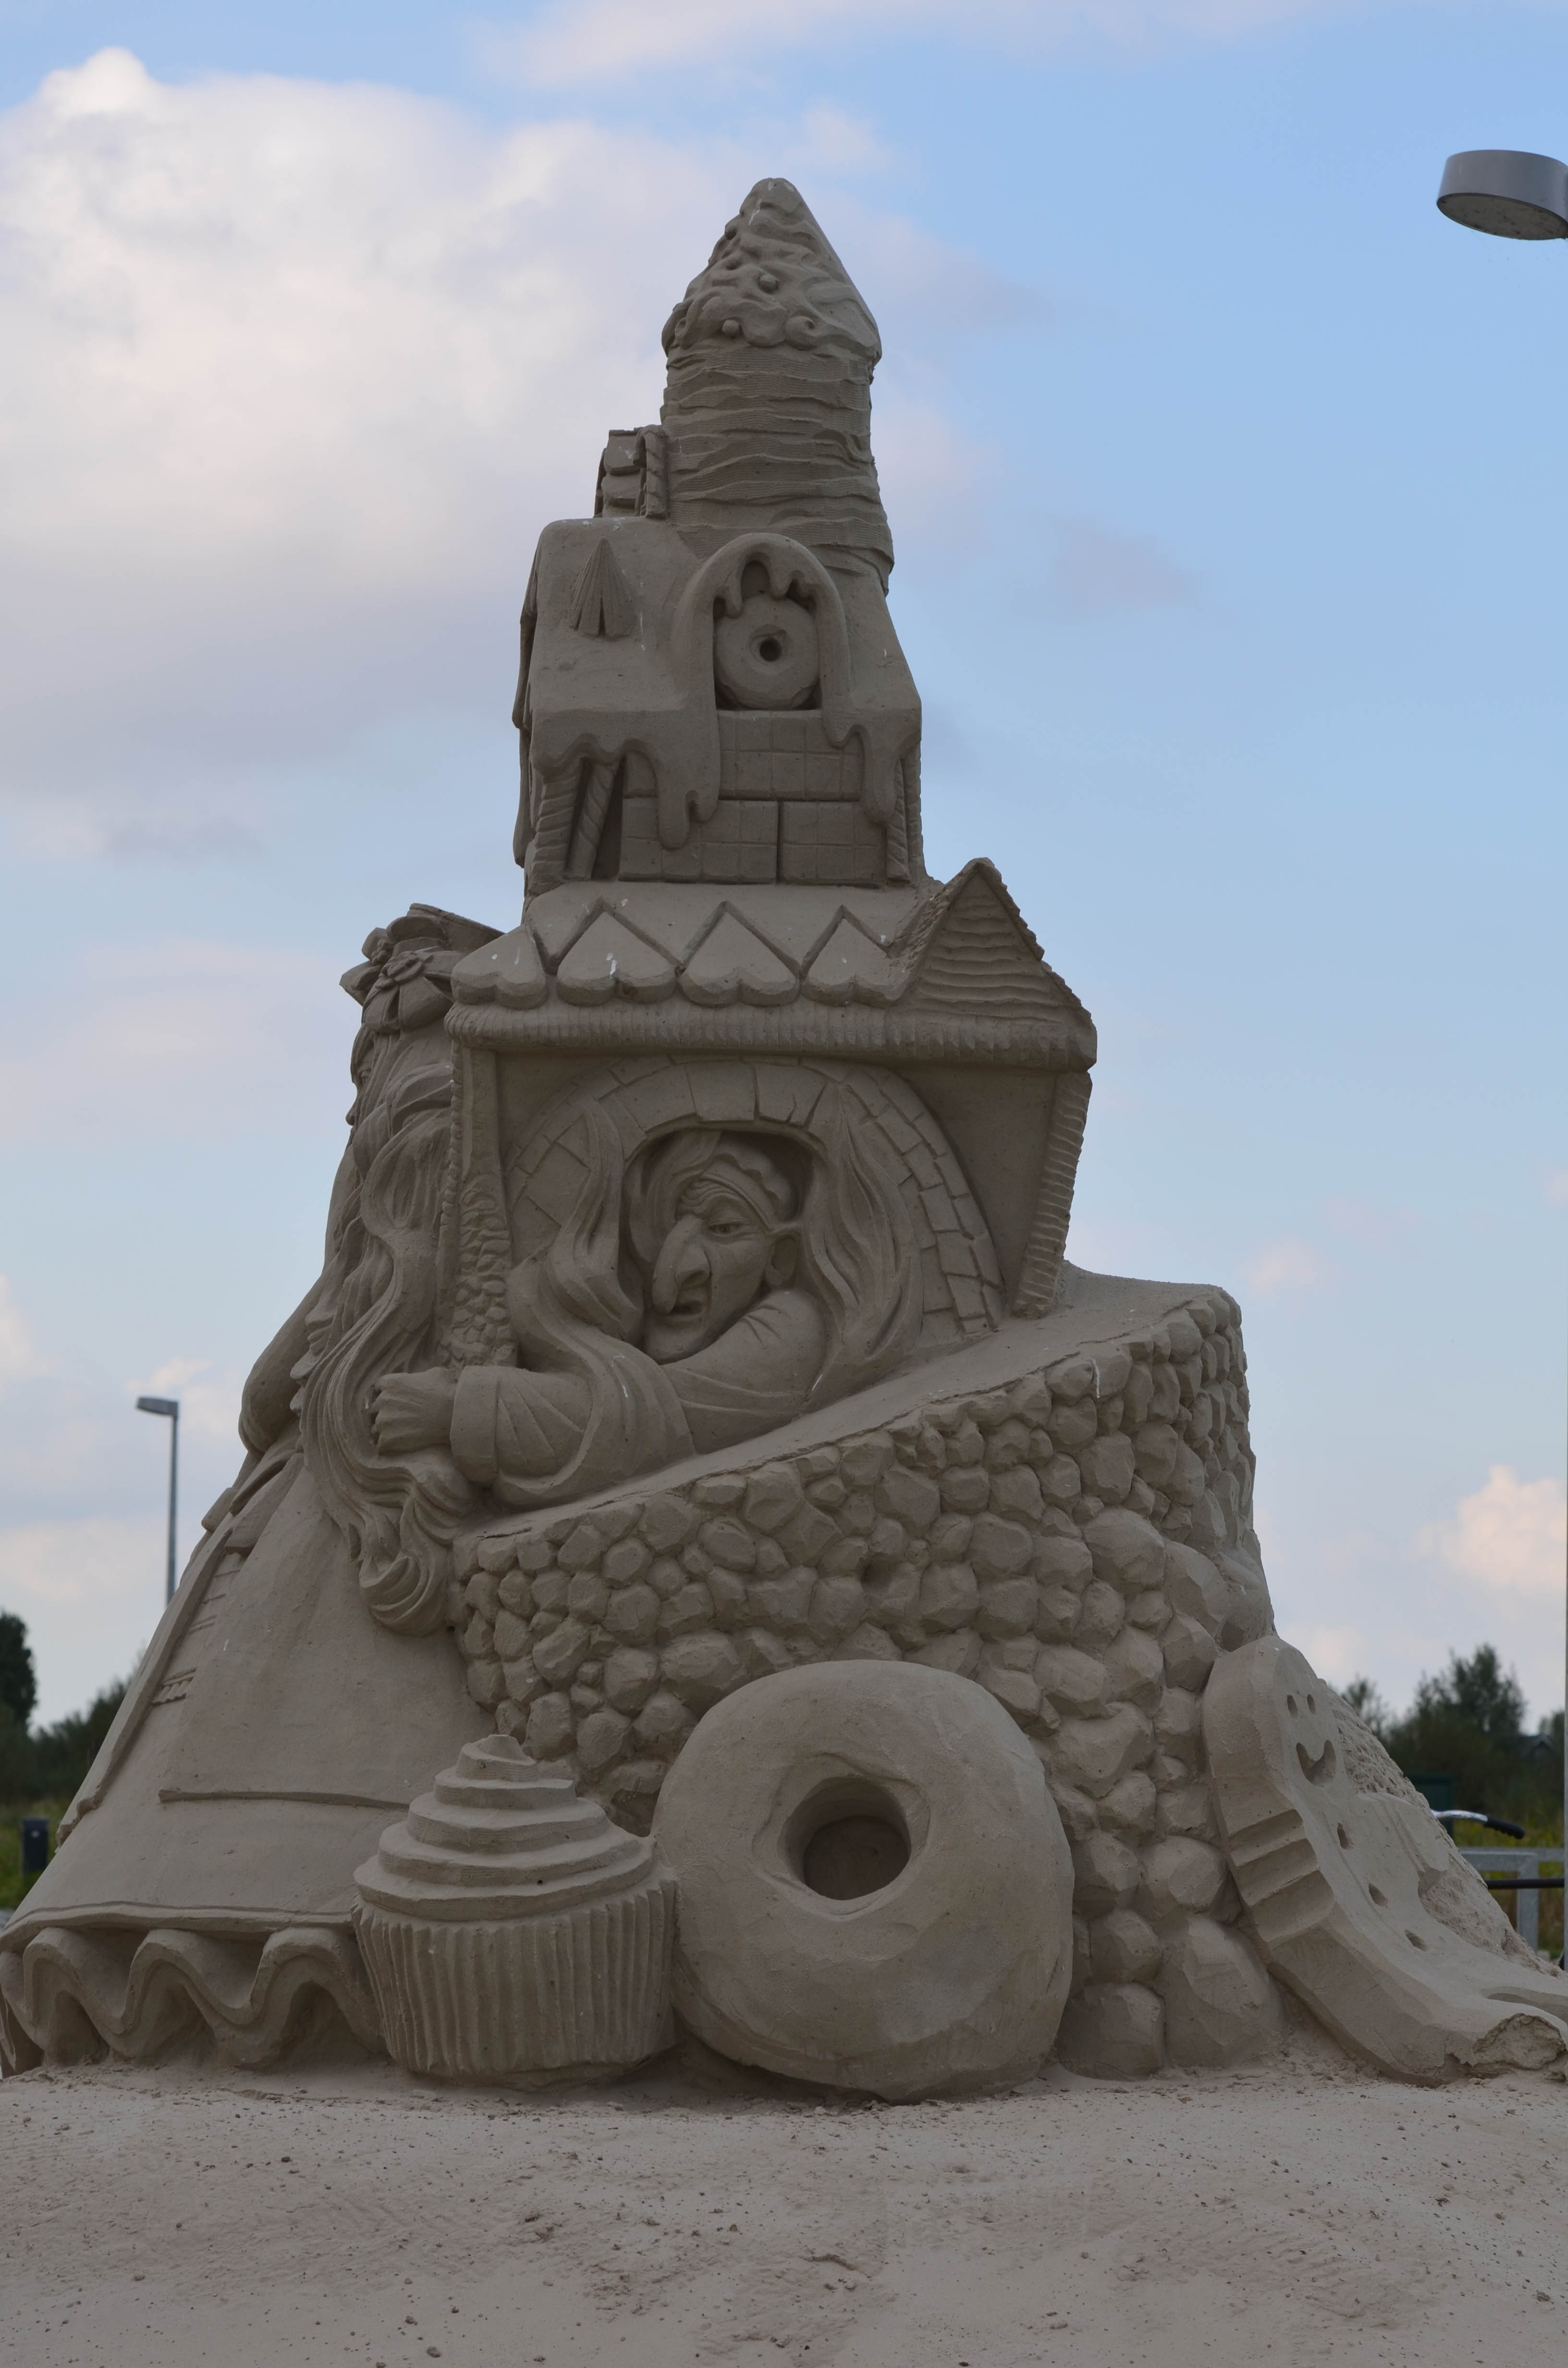
sand, rock, monument, statue, sculpture, art, temple, carving, stone carving, sand sculpture, ancient history, tales from sand, structures of sand, fairytales sand sculpture